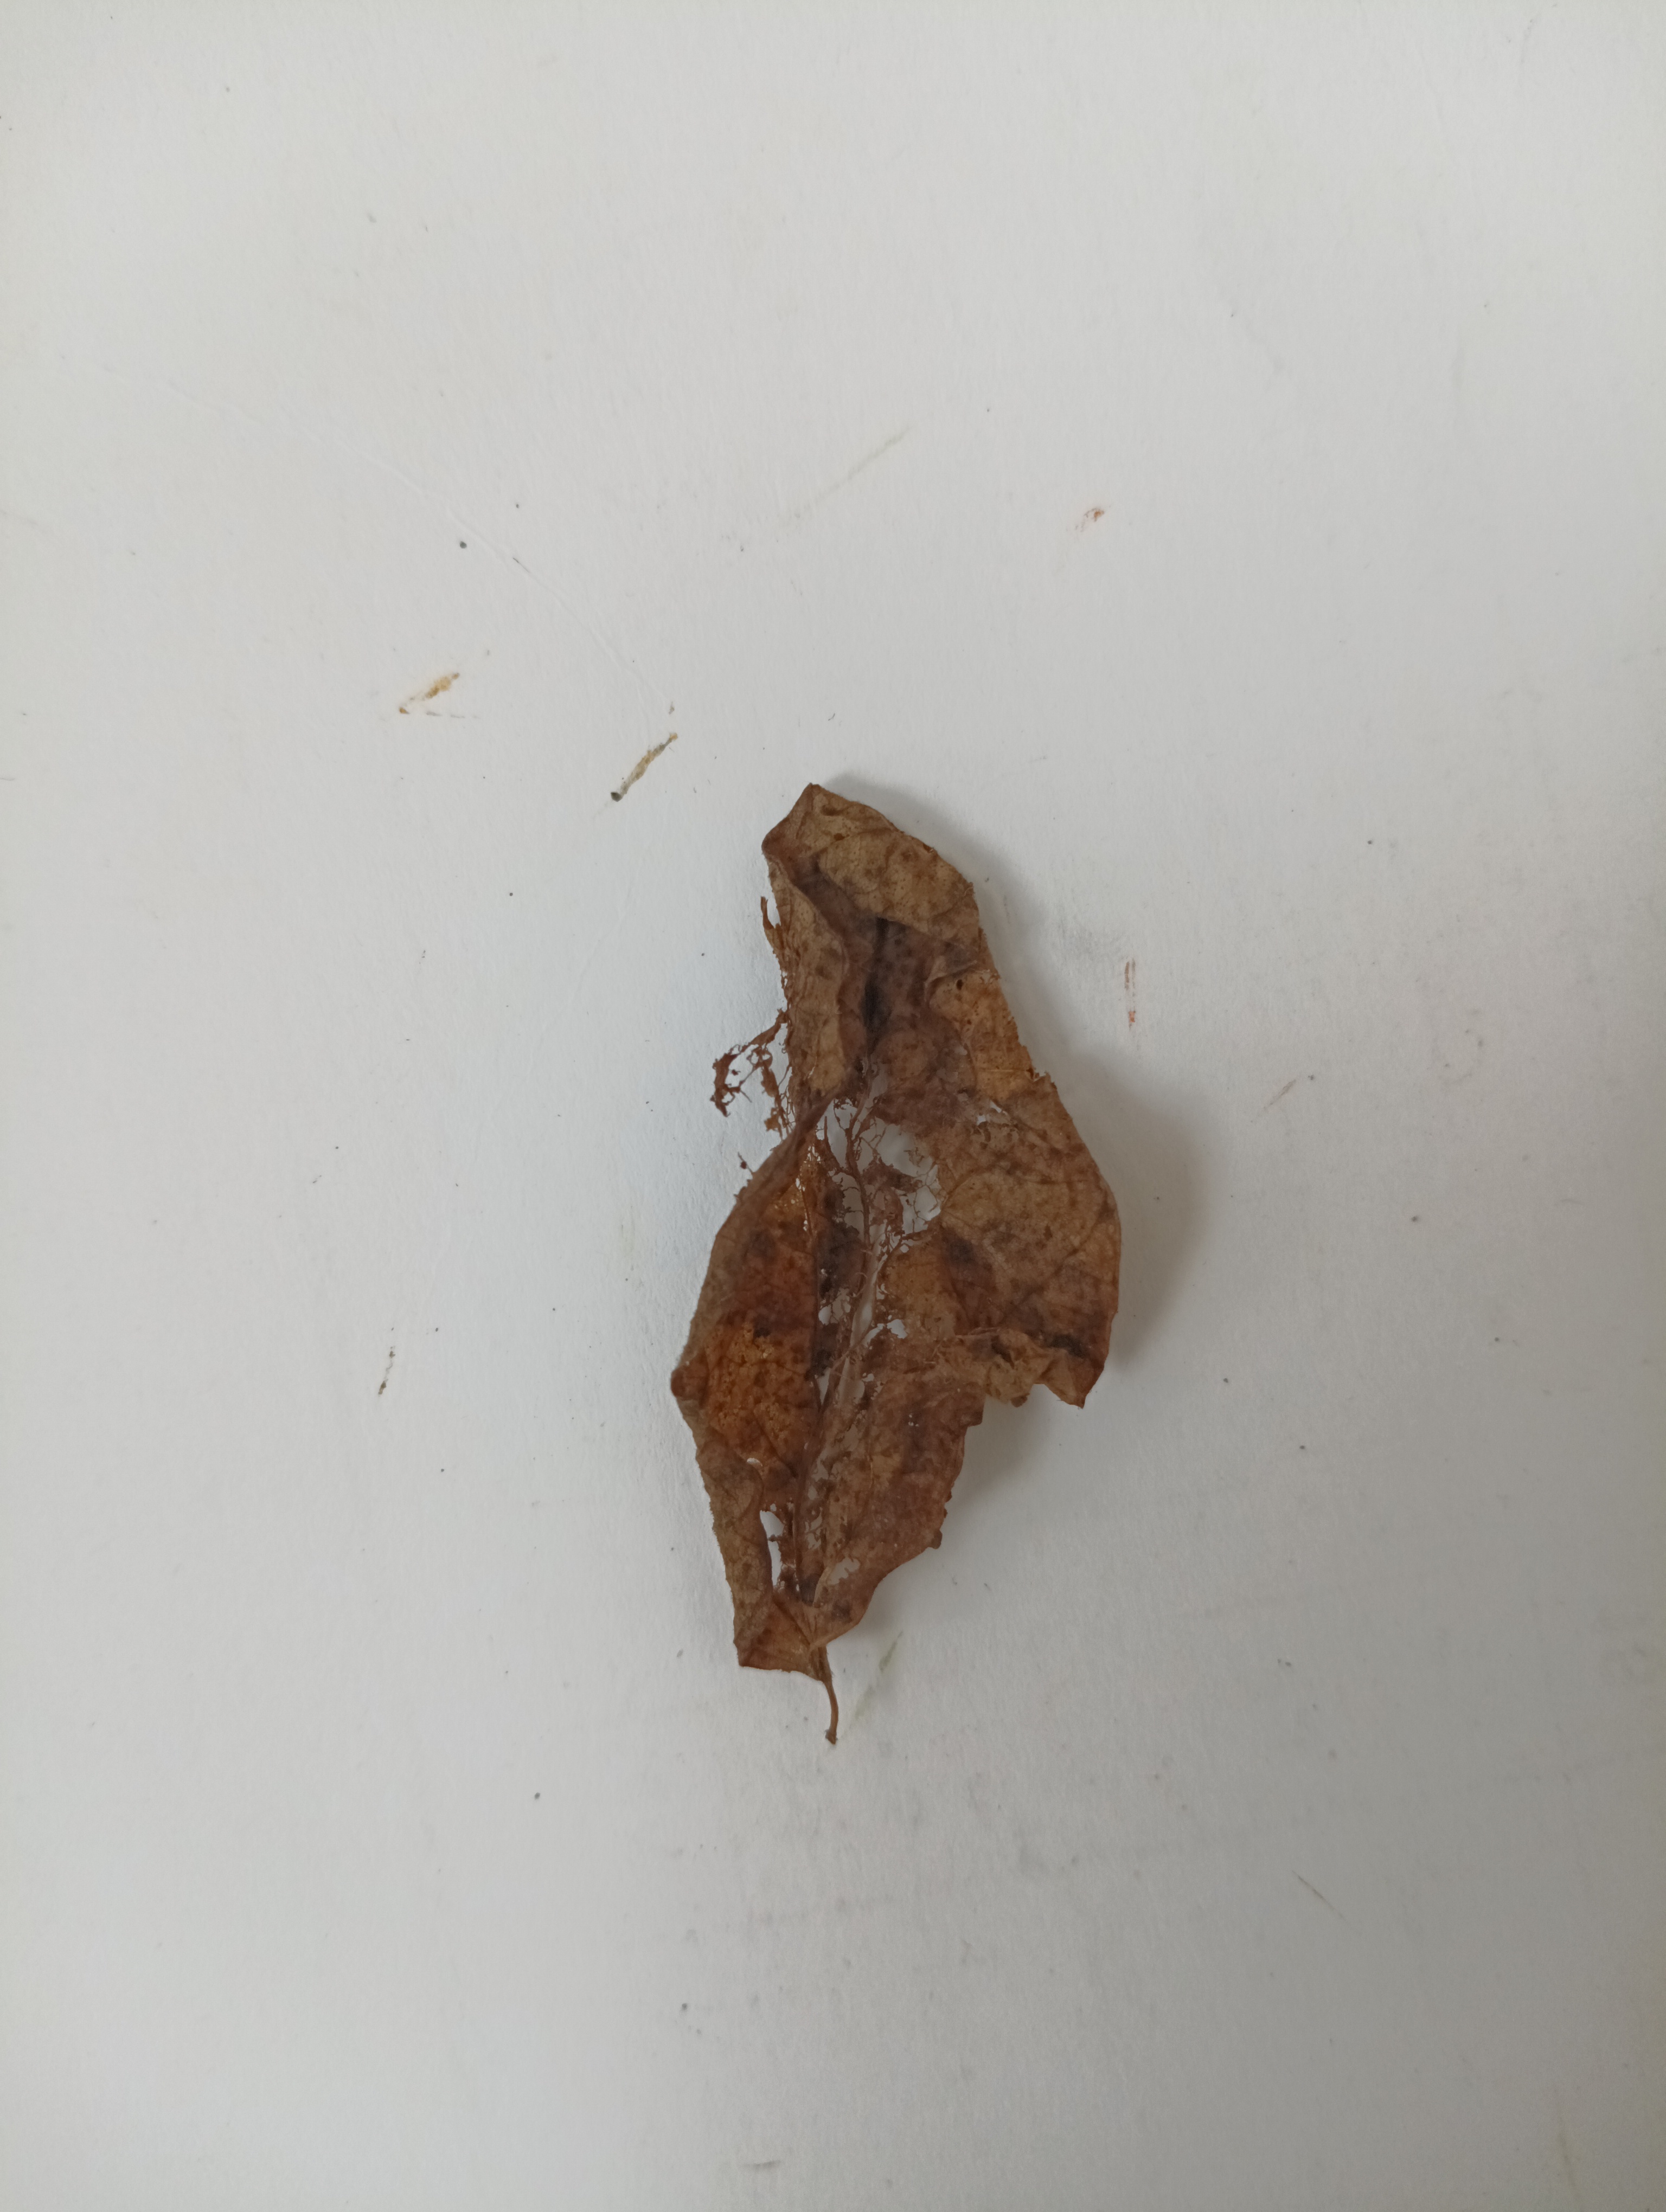
Label: Dry_leaf